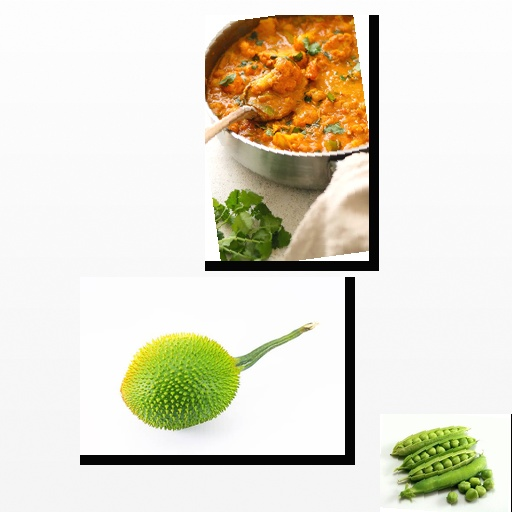
Food items: peas, spiny_gourd, cauliflower